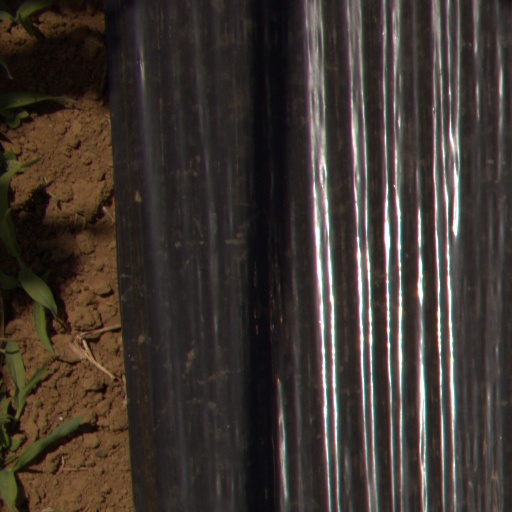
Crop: Jerusalem artichoke